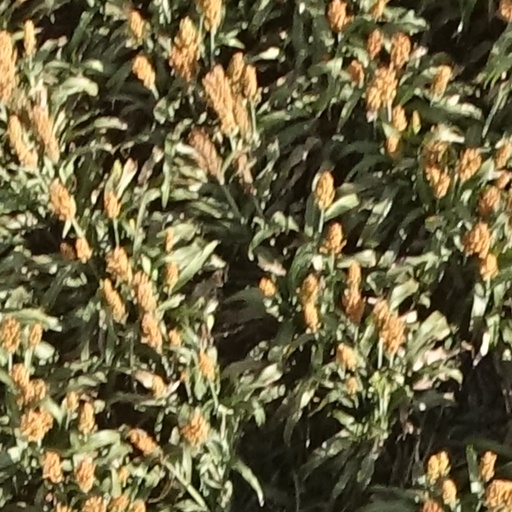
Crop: sorghum